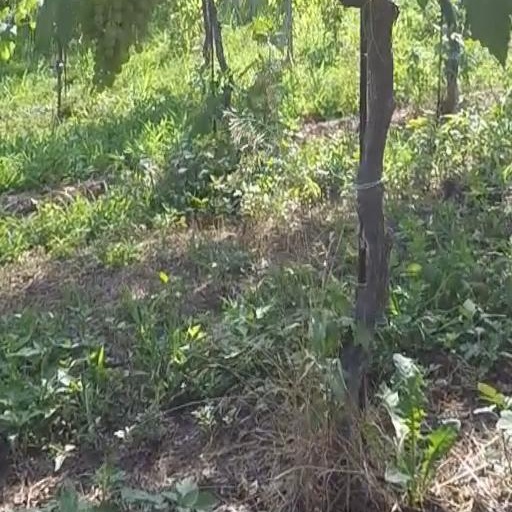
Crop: grape